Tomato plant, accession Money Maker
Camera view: tilt-top (135 deg); turntable rotation: 150 degrees
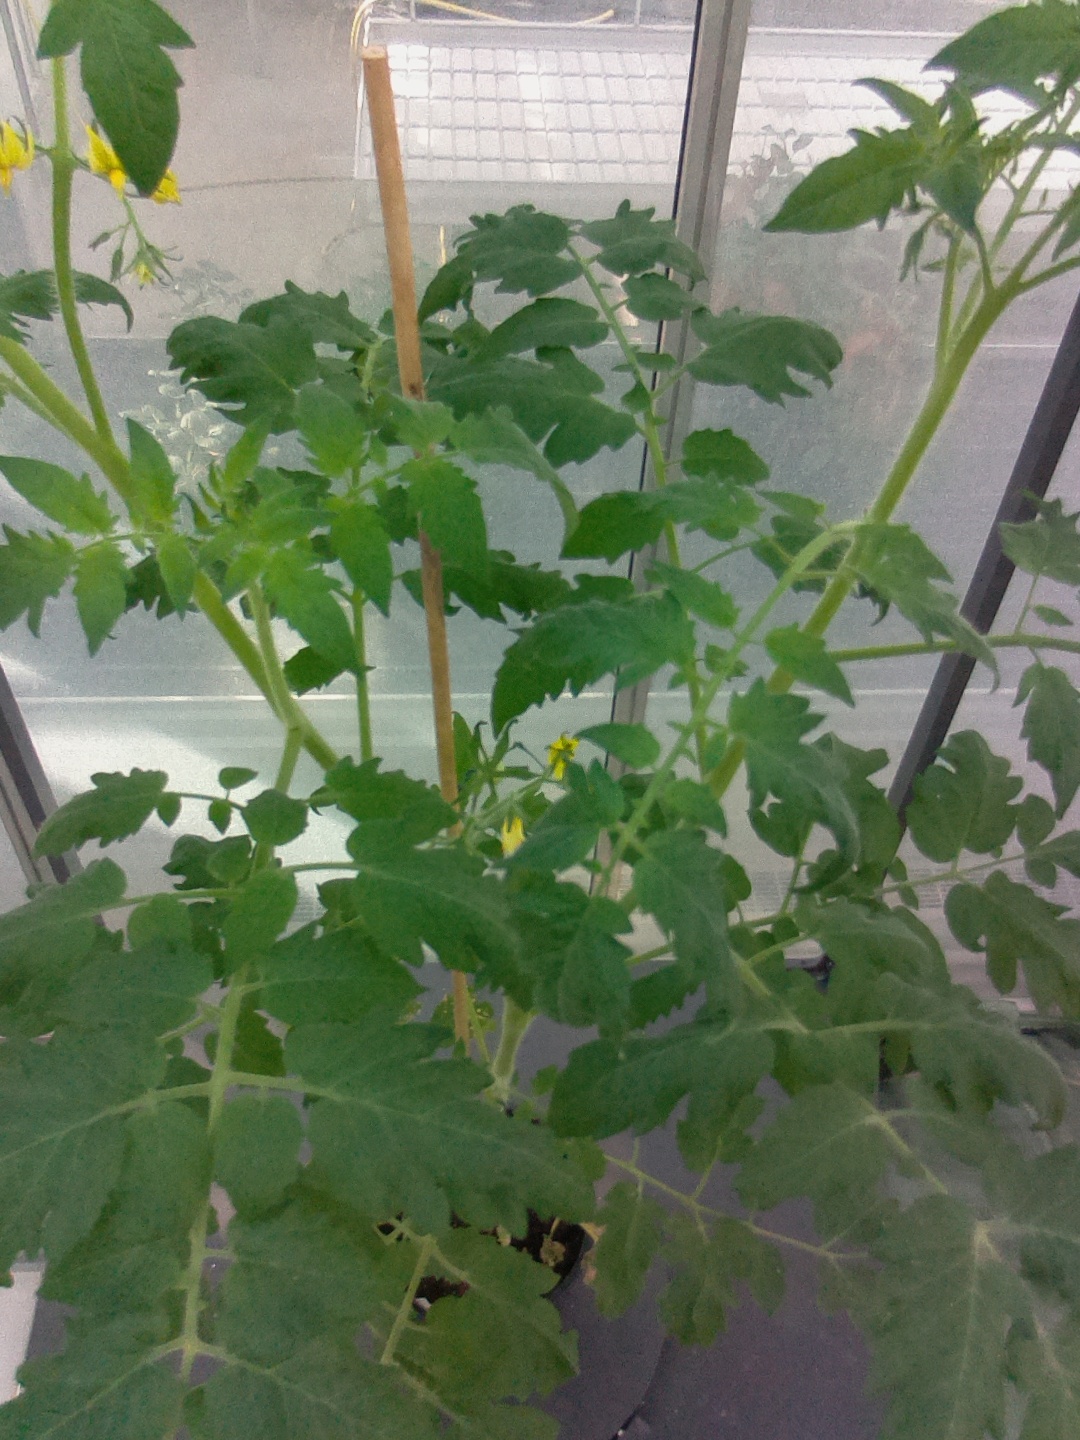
BBCH growth stage 70: Fruits at the main stem or branches visibles